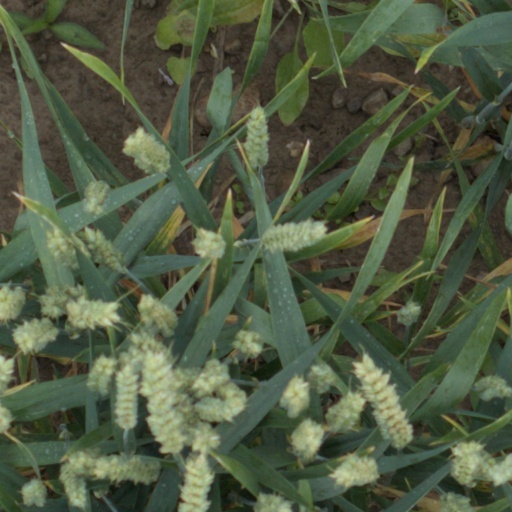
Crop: wheat